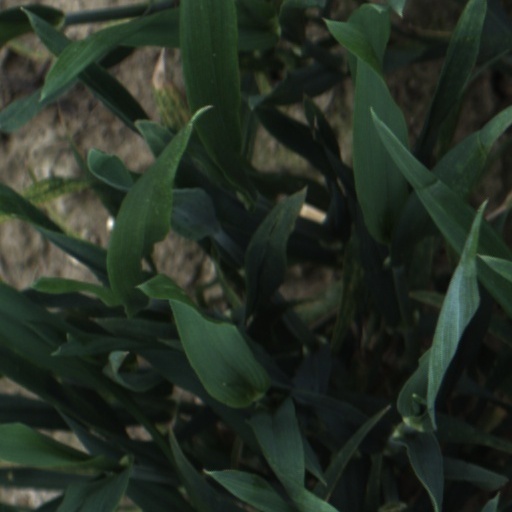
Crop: wheat